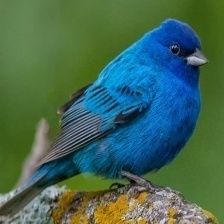
Species: INDIGO BUNTING
Scientific name: PASSERINA CYANEA
ImageNet parent category: indigo_bunting